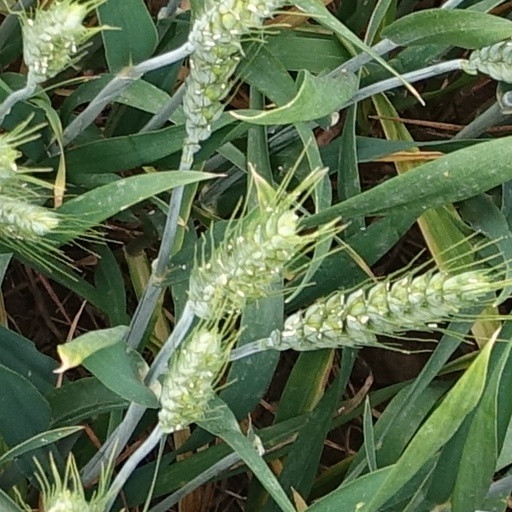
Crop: wheat